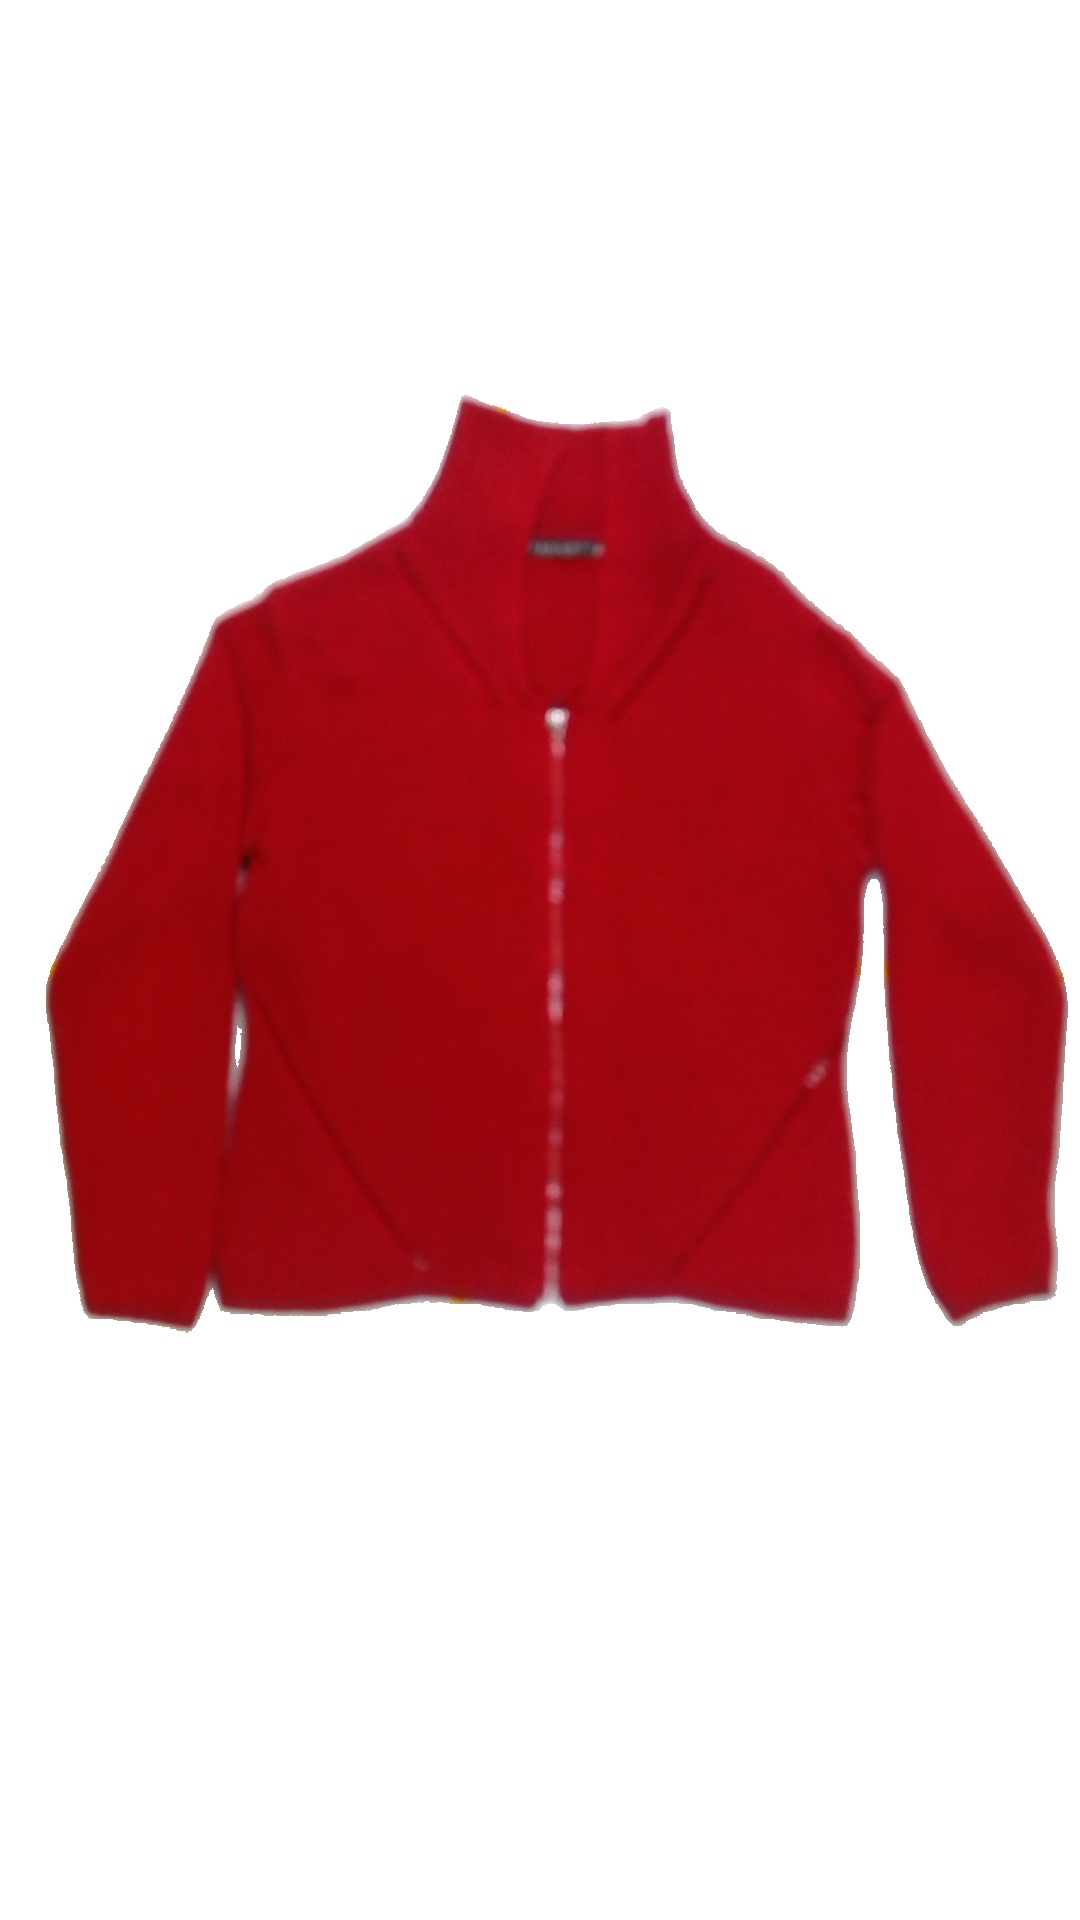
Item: Jacker (Ladies)
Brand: Not Applicable
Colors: Red
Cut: Regular, Collar
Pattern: Plain
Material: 50%cotton 50%acrylic
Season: All
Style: No trend
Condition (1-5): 3
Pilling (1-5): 3
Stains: No
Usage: Export
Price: <50